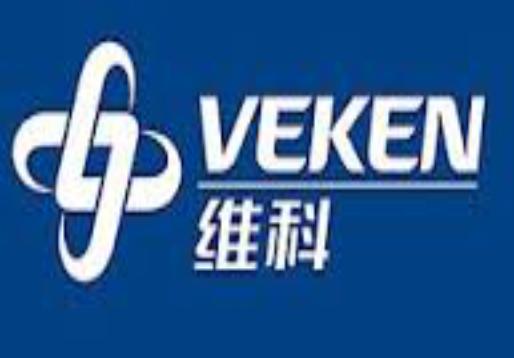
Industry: Others